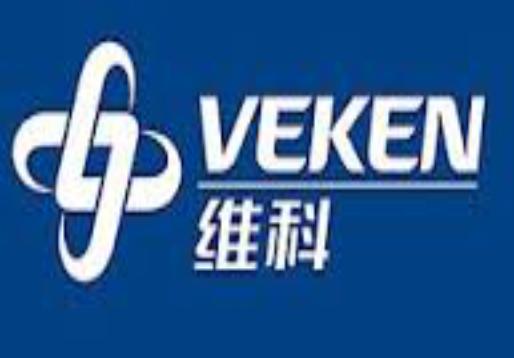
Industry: Others